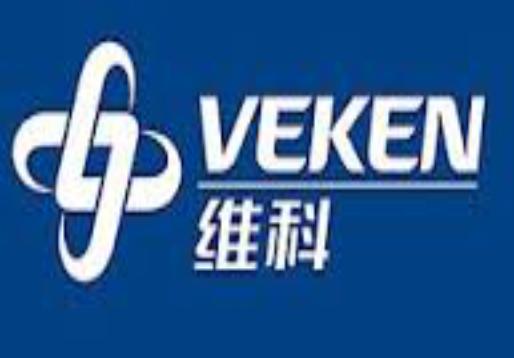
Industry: Others